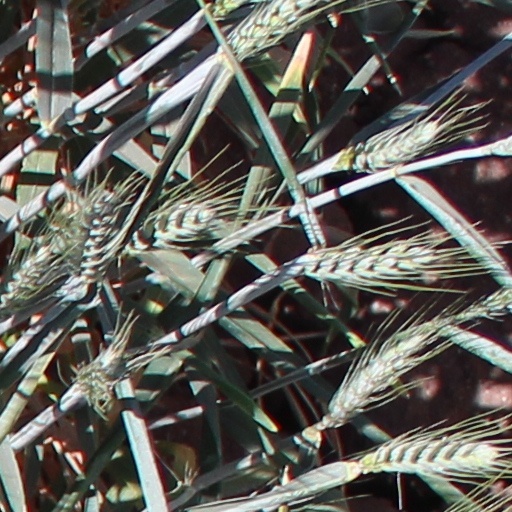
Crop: wheat